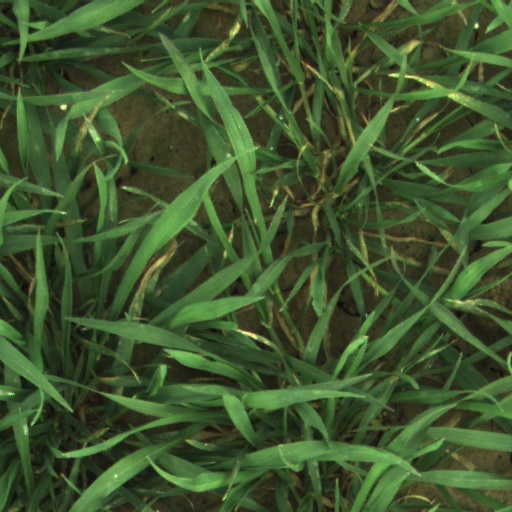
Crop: wheat